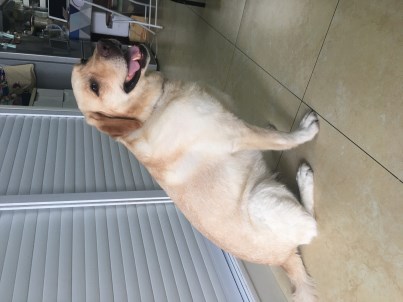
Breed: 3580-n000122-Labrador_retriever